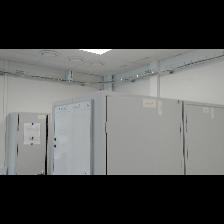
Label: NonHuman